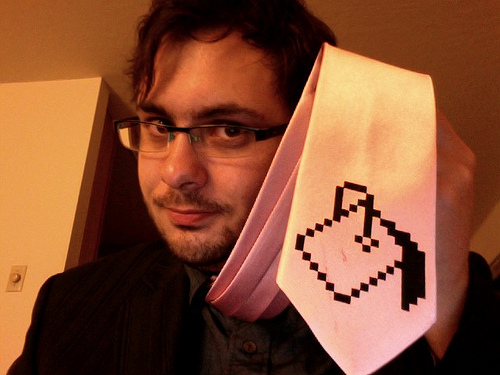
user: Given an image and a question. Answer the question in a short answer. Question: Would this be a traditionally made or custom made? Short Answer:
assistant: custom